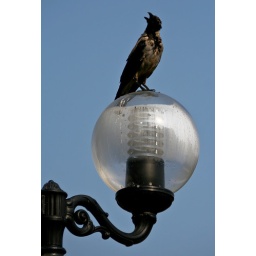
A Hooded Crow on a street lamp basks in the sun near St. Peter's Monastery in Jaffa (Tel Aviv, Israel).